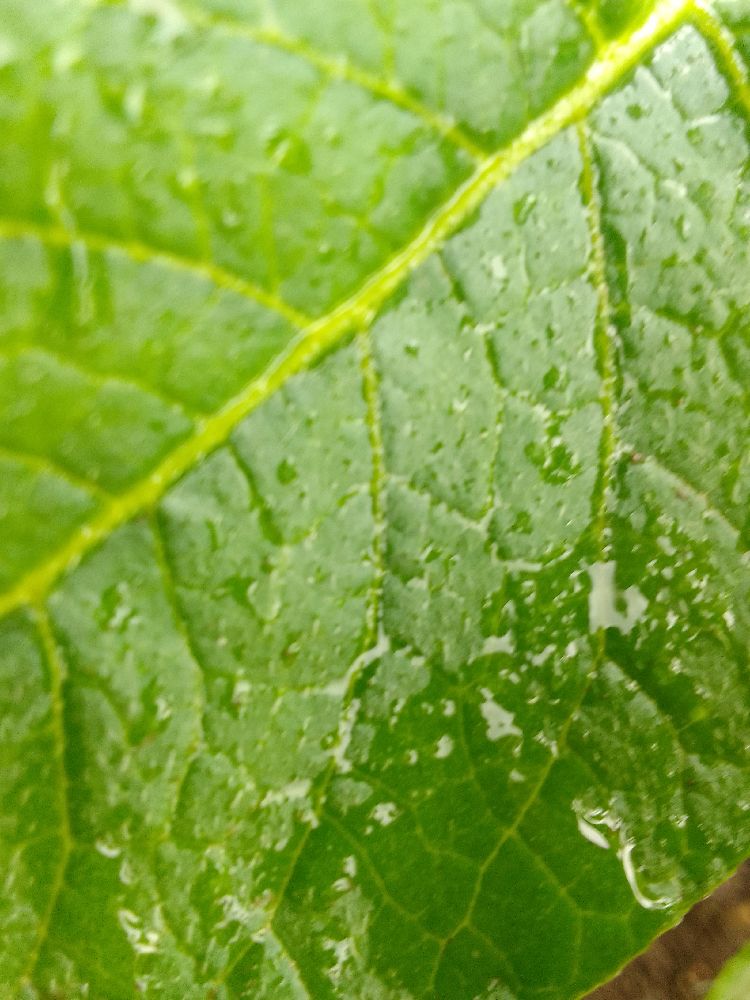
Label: Healthy